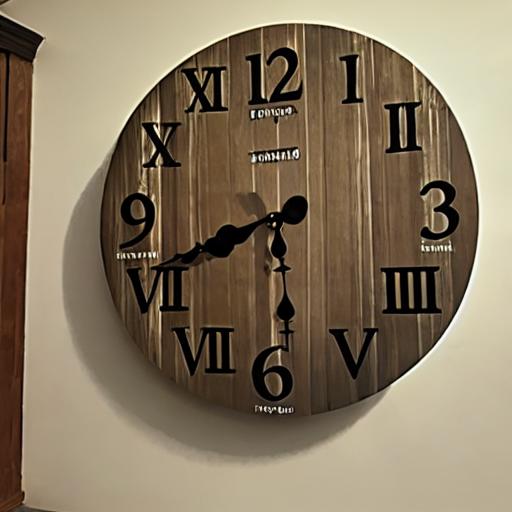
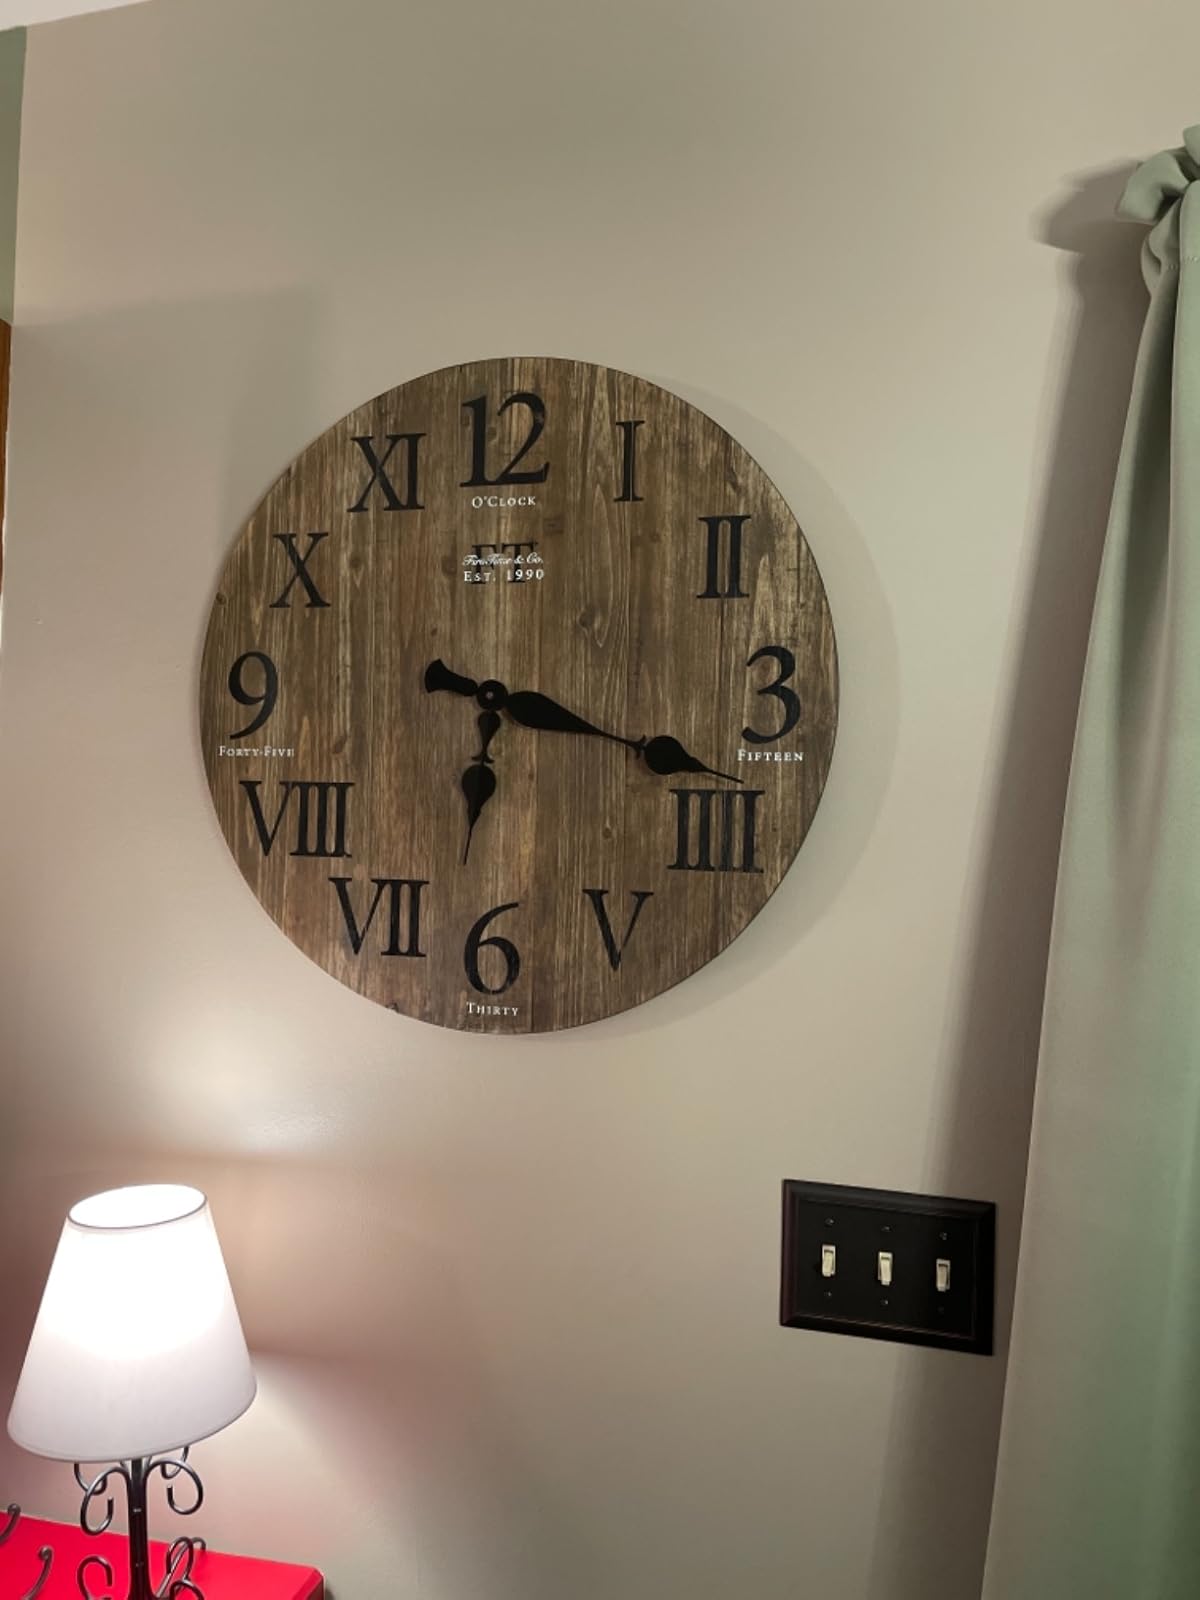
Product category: clock
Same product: no